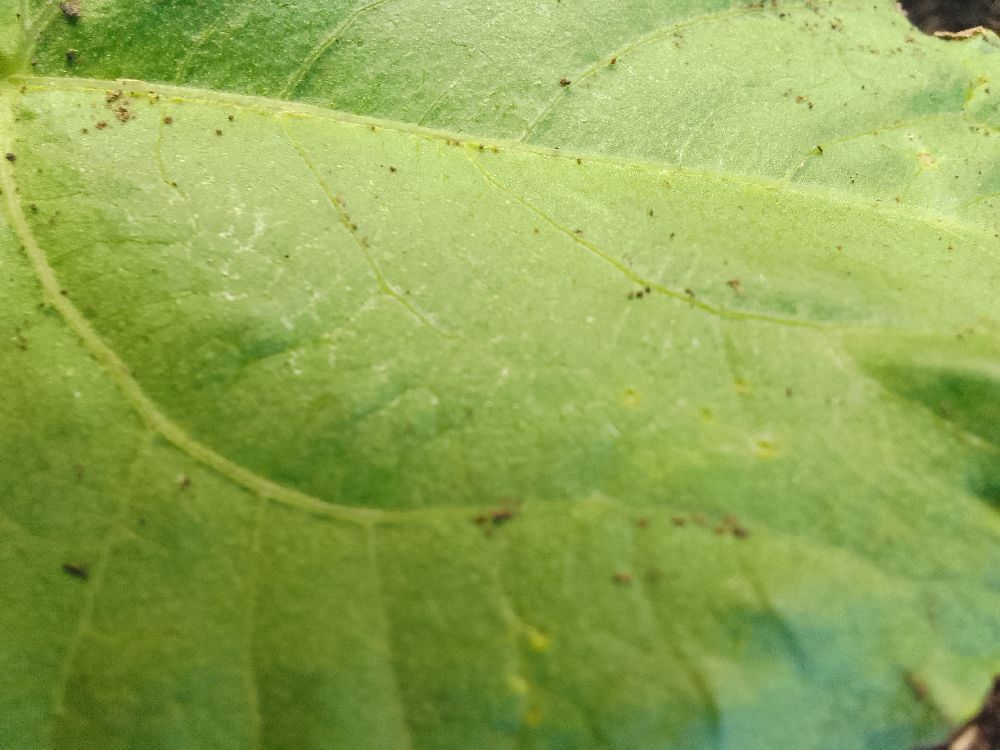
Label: healthy